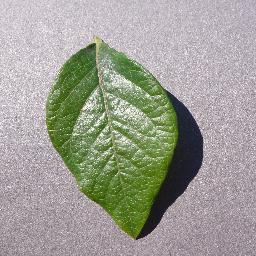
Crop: blueberry
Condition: healthy